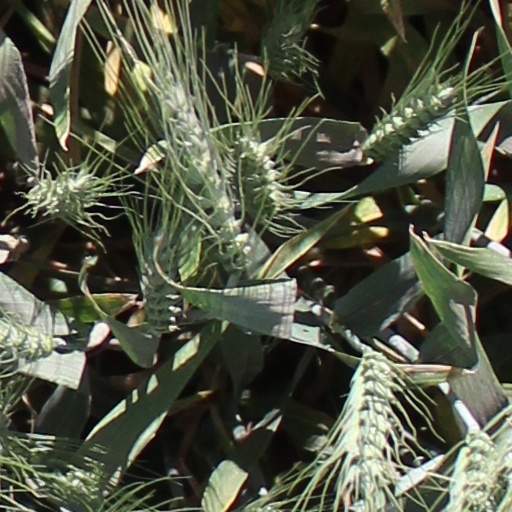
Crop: wheat